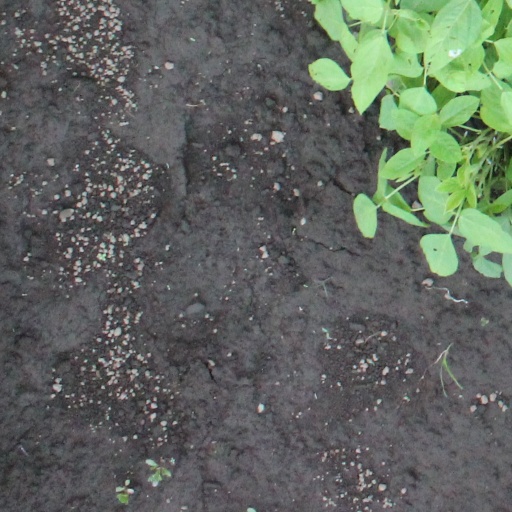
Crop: soybean